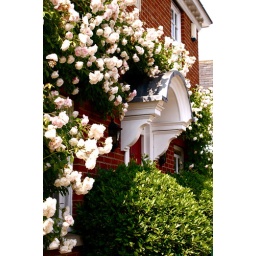
&lt;b&gt;Highstreet&lt;/b&gt; Dreaaaaaam house. I want to live in a house with a door in the middle and roses all round the windows.